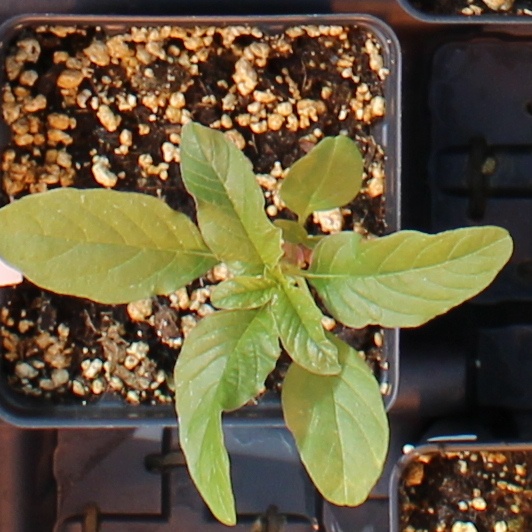
Label: Waterhemp